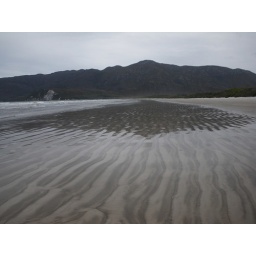
lovely patterns in the sand at the beach at Cox's Bite looking towards Point Eric.